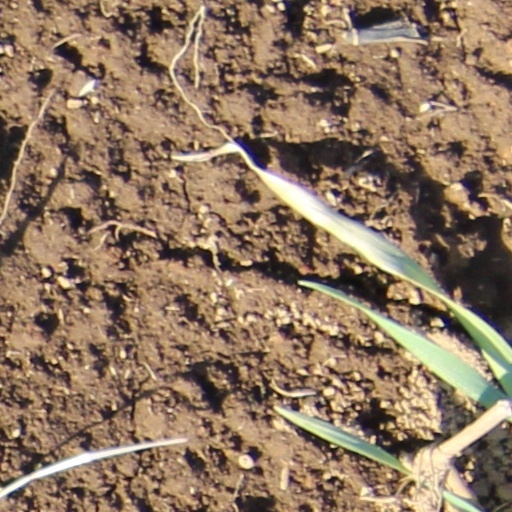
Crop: wheat